5th Zaslaw Uhlan Regiment

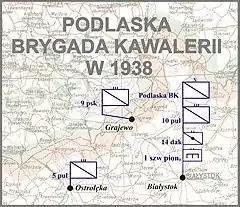
Podlaska BK w 1938

The regiment dated back to November 1917, when Polish Cavalry Squadron was formed out of ethnic Poles, serving in Imperial Russian Army's 9th Cavalry Division. In January 1918, the squadron was reorganized into a regiment, which soon afterwards joined the Polish II Corps in Russia. On May 12, 1918, after the Battle of Kaniów, the regiment was dissolved by the Germans, who sent its officers to Brest Fortress.